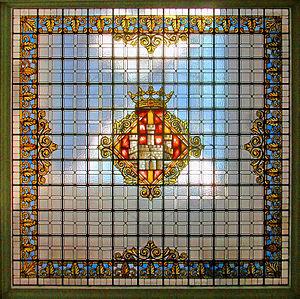
Castelló de la Plana, est une commune d'Espagne, de la province de Castelló, située dans la Communauté valencienne. Elle est située dans la comarque de Plana Alta et dans la zone à prédominance linguistique valencienne. Elle est le chef-lieu de la province de Castelló qui se trouve au sud de la province de Tarragone, à l'est de la province de Teruel et au nord de la province de Valence.